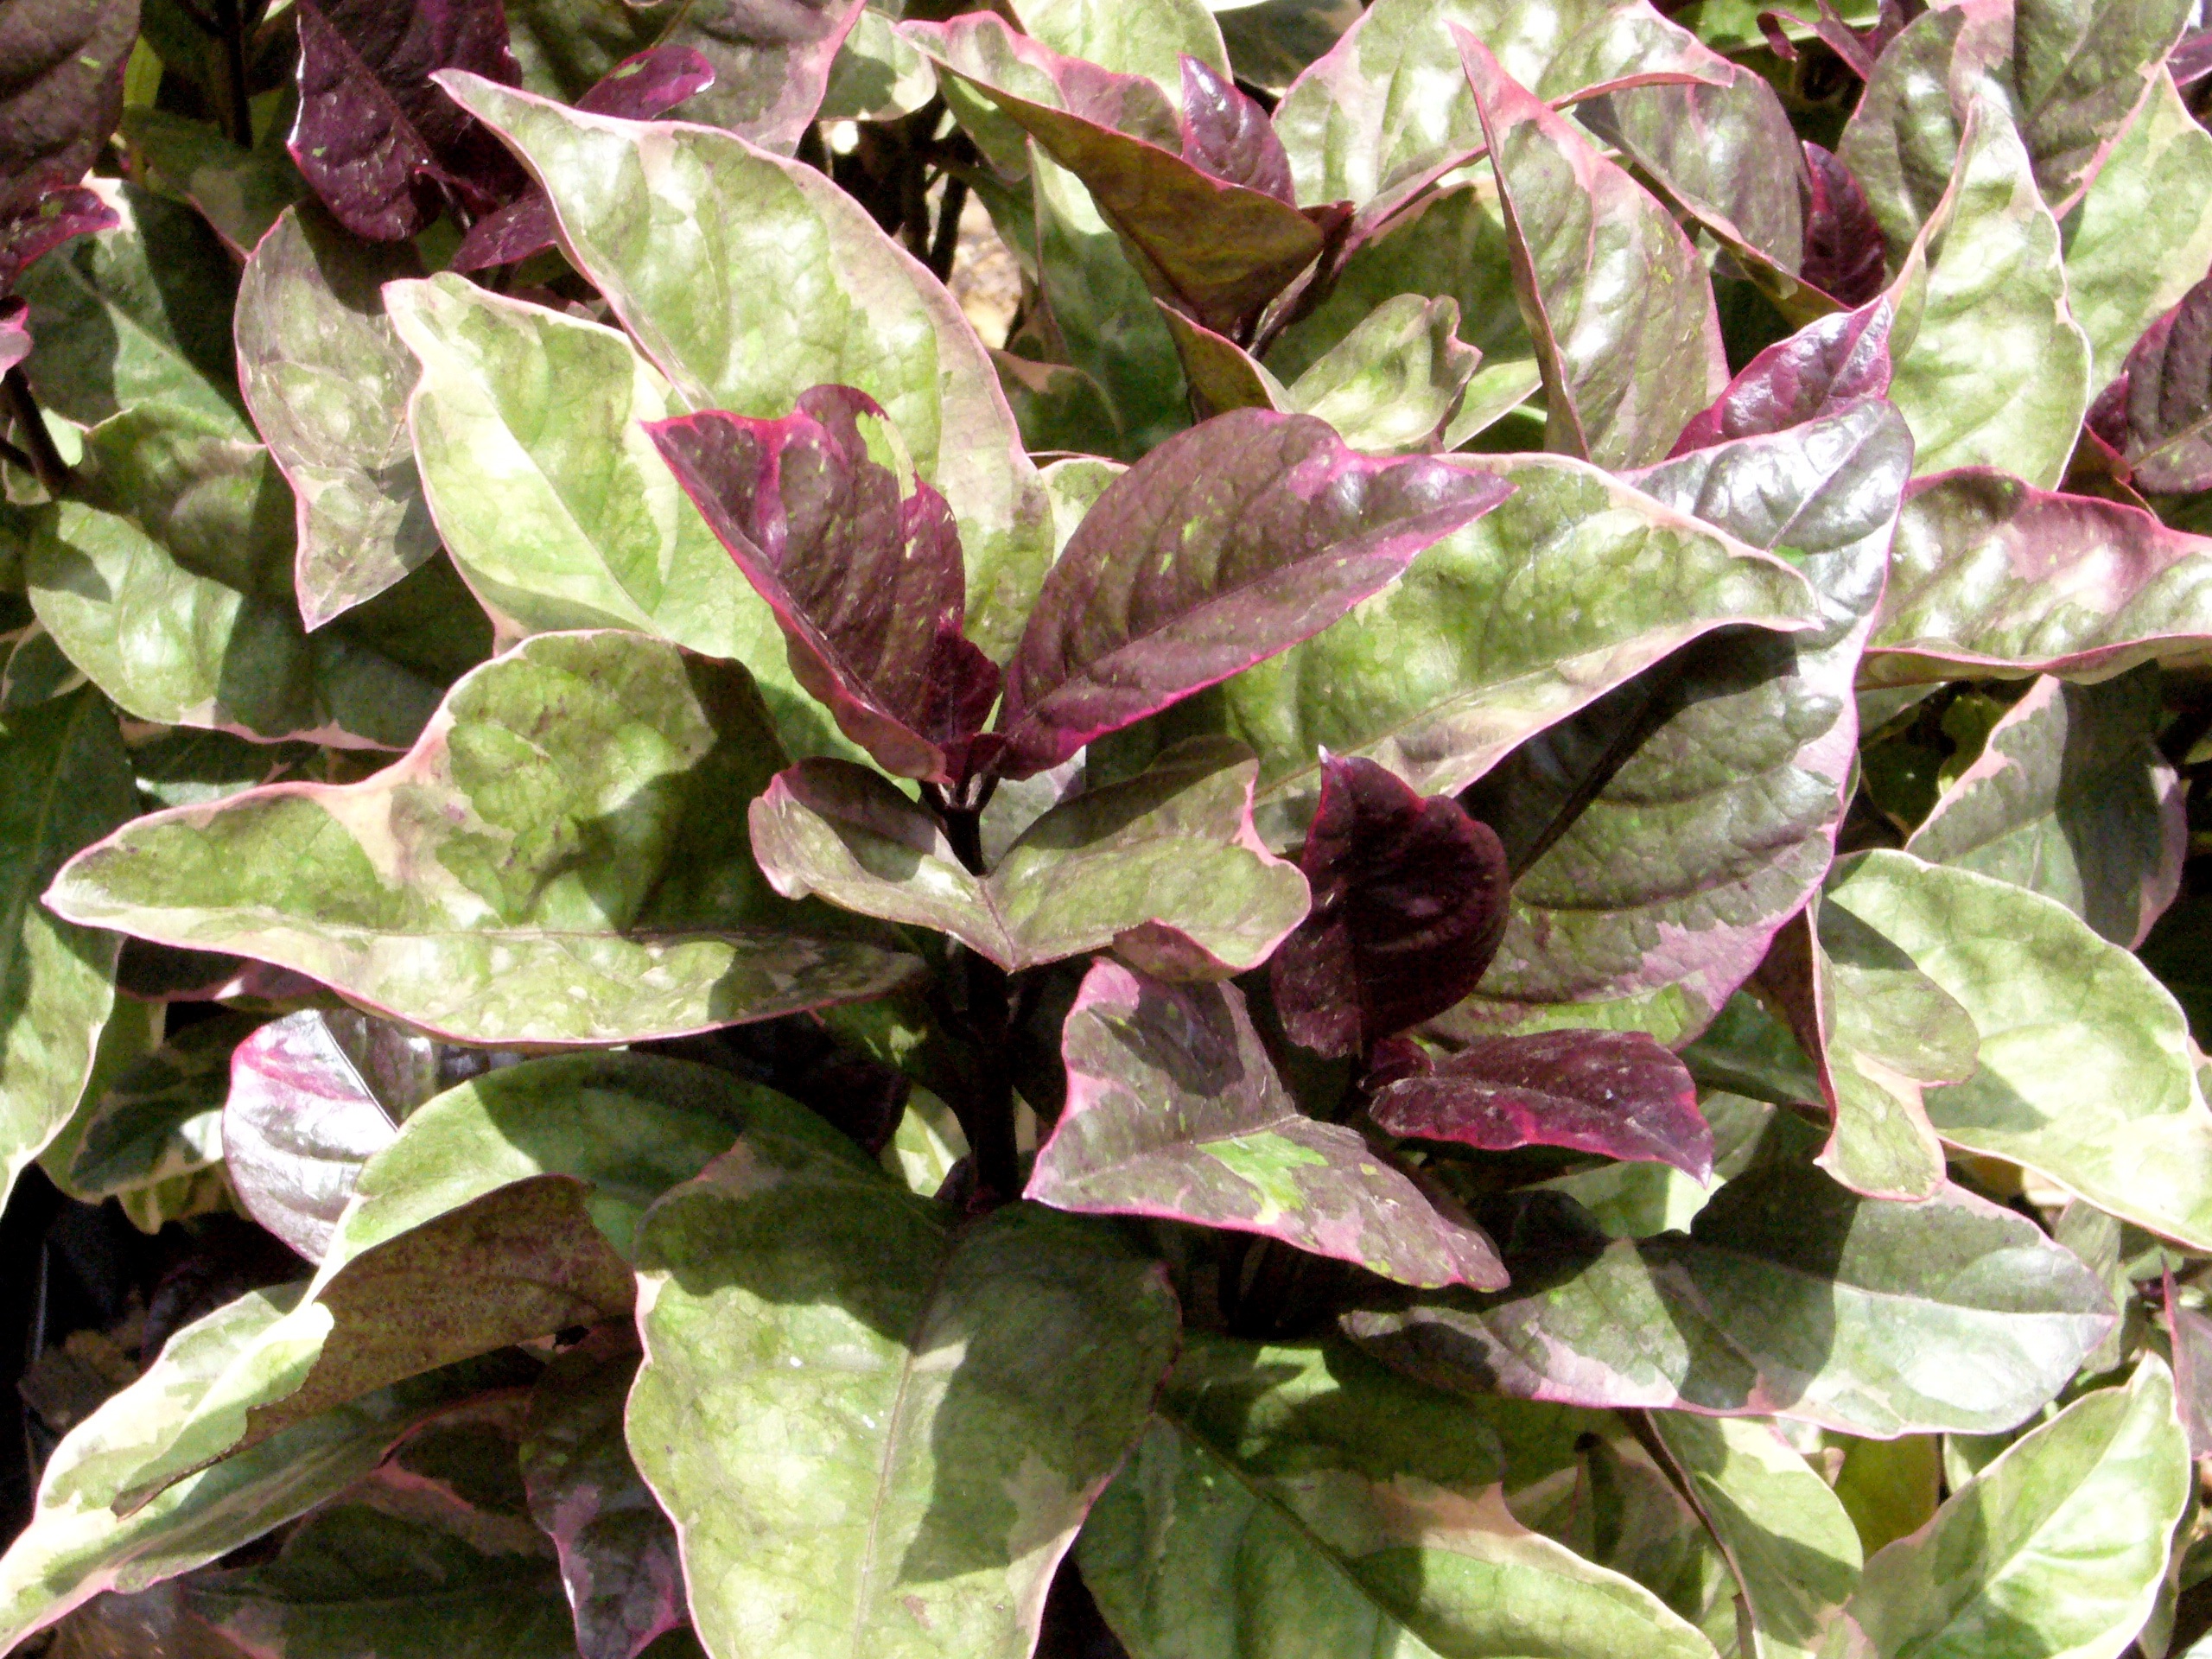
nature, plant, leaf, flower, foliage, food, green, herb, produce, vegetable, tropical, botany, tropical plant, shrub, exotic, flowering plant, annual plant, land plant, leaf vegetable